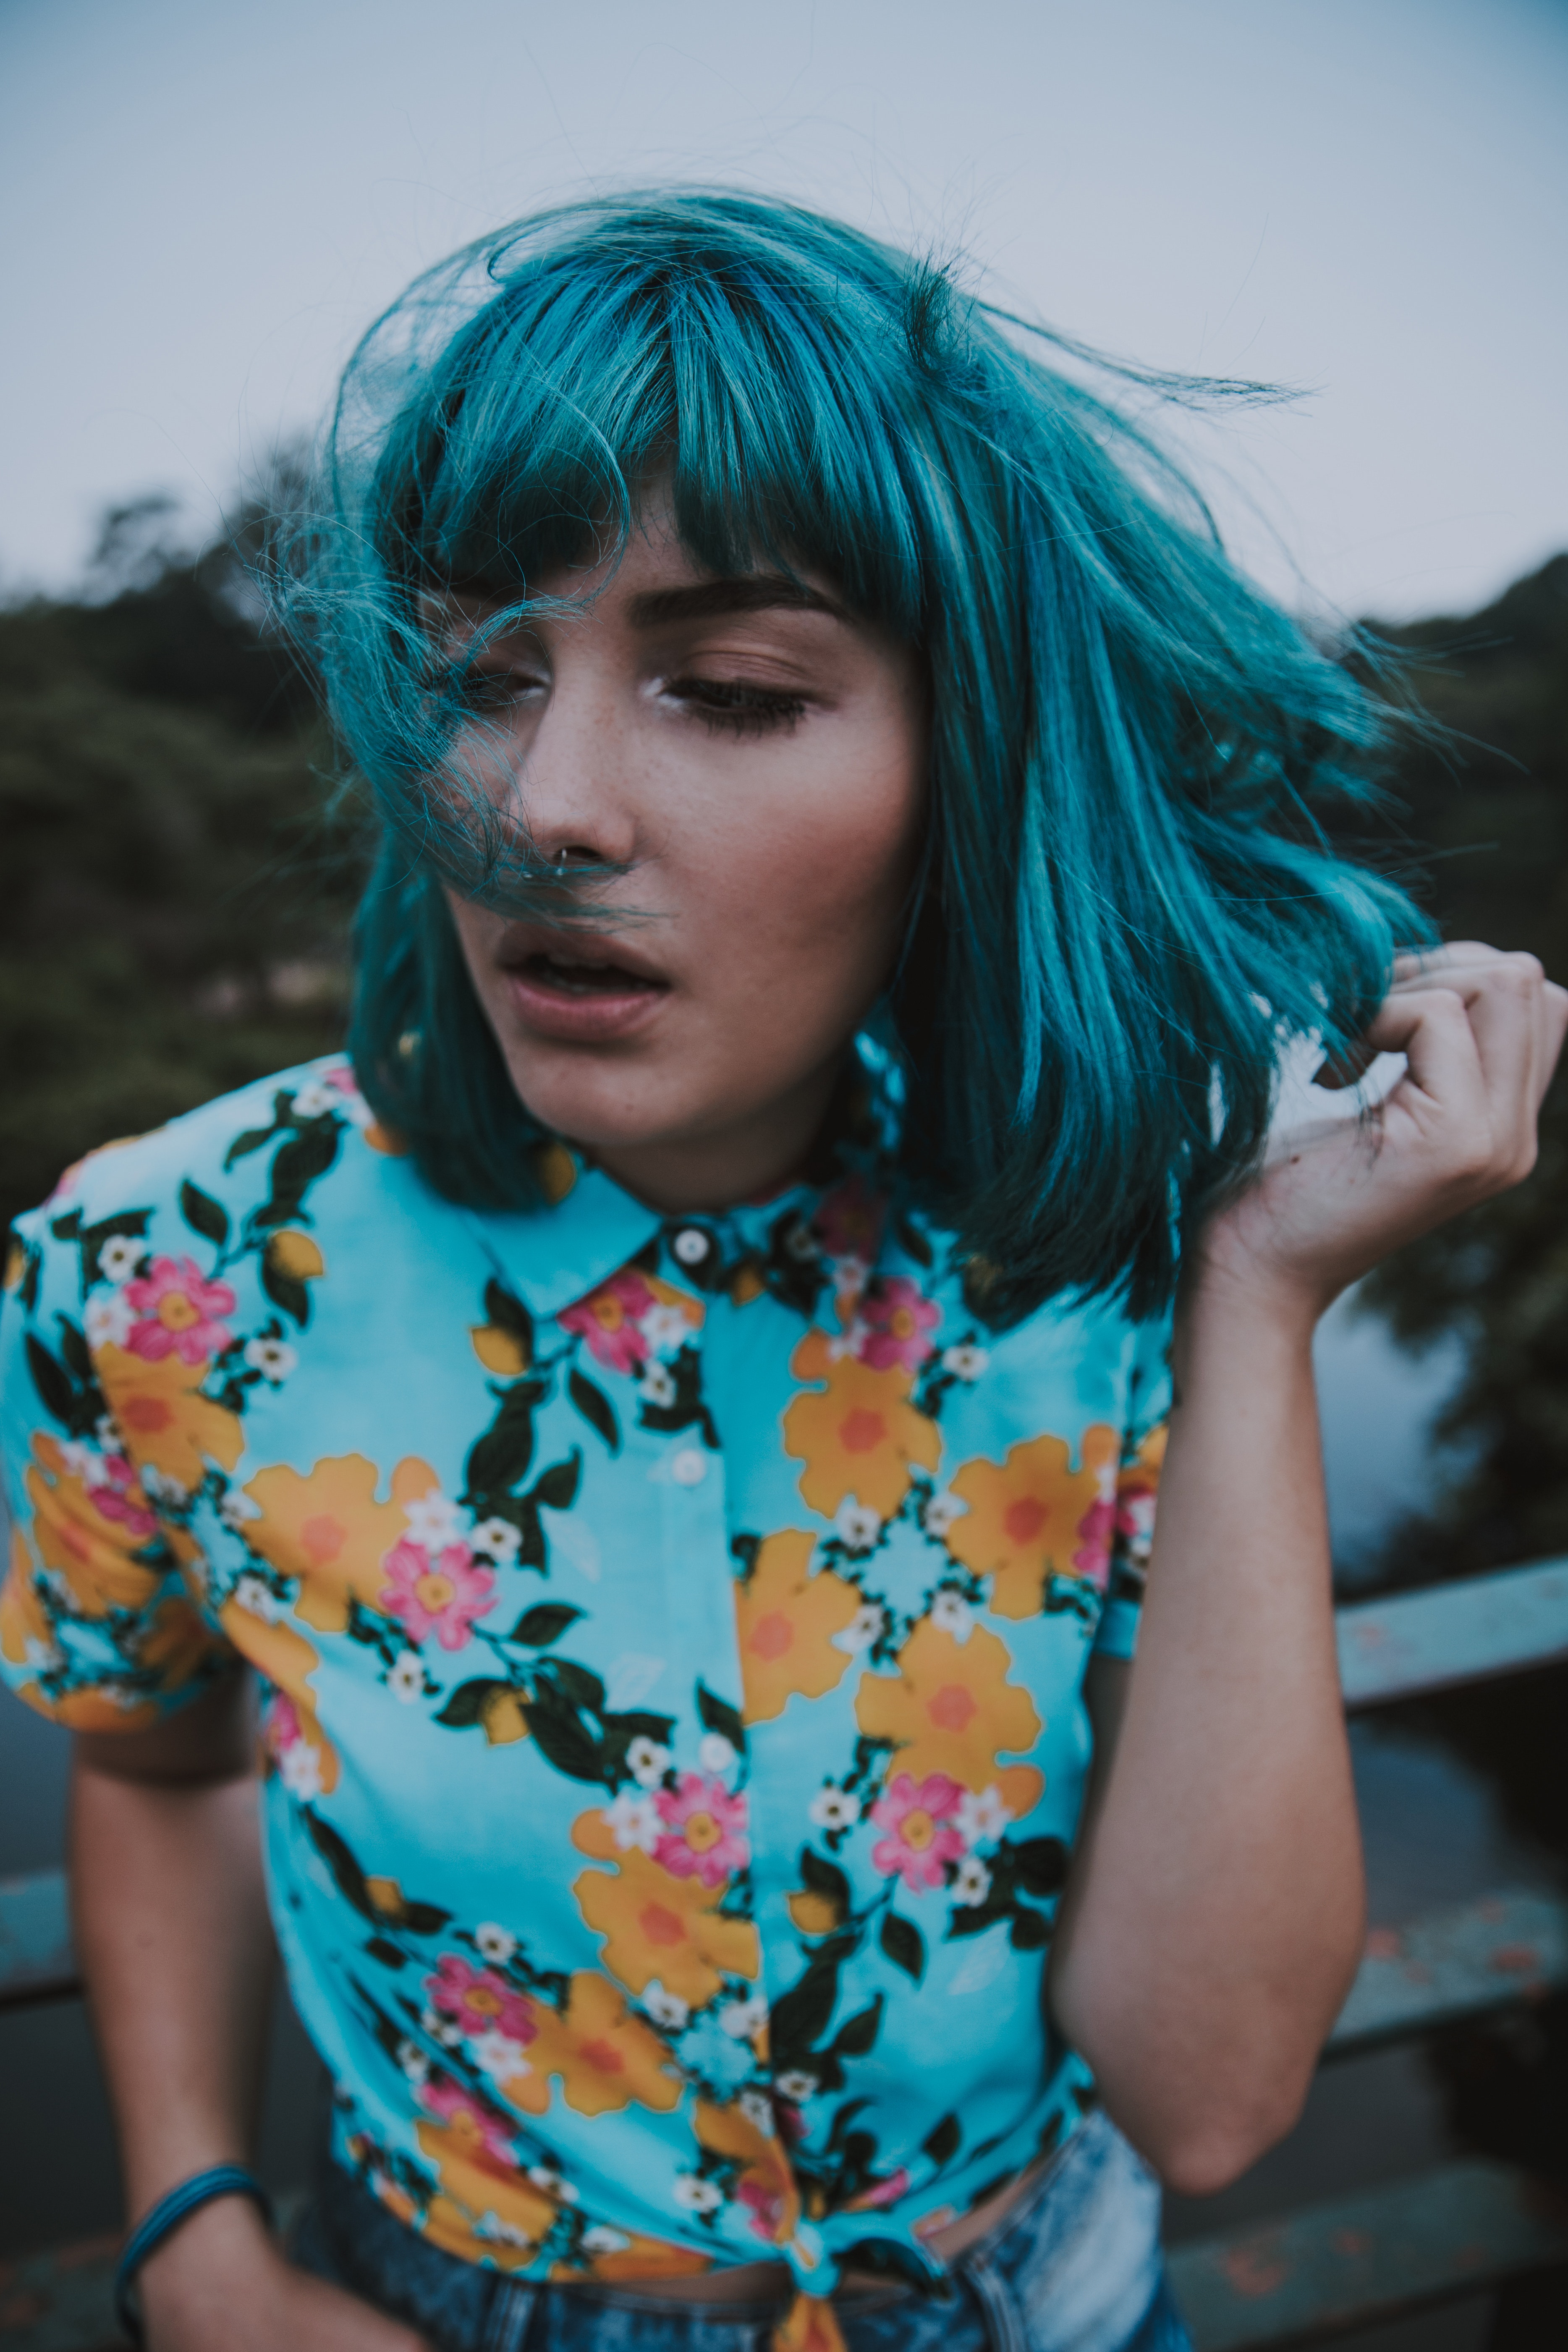
hair, blue, face, green, aqua, turquoise, cool, head, beauty, hairstyle, teal, fashion, lip, electric blue, azure, pink, hair coloring, human, eye, photography, black hair, fashion accessory, long hair, Colorfulness, photo shoot, flesh, style, t shirt